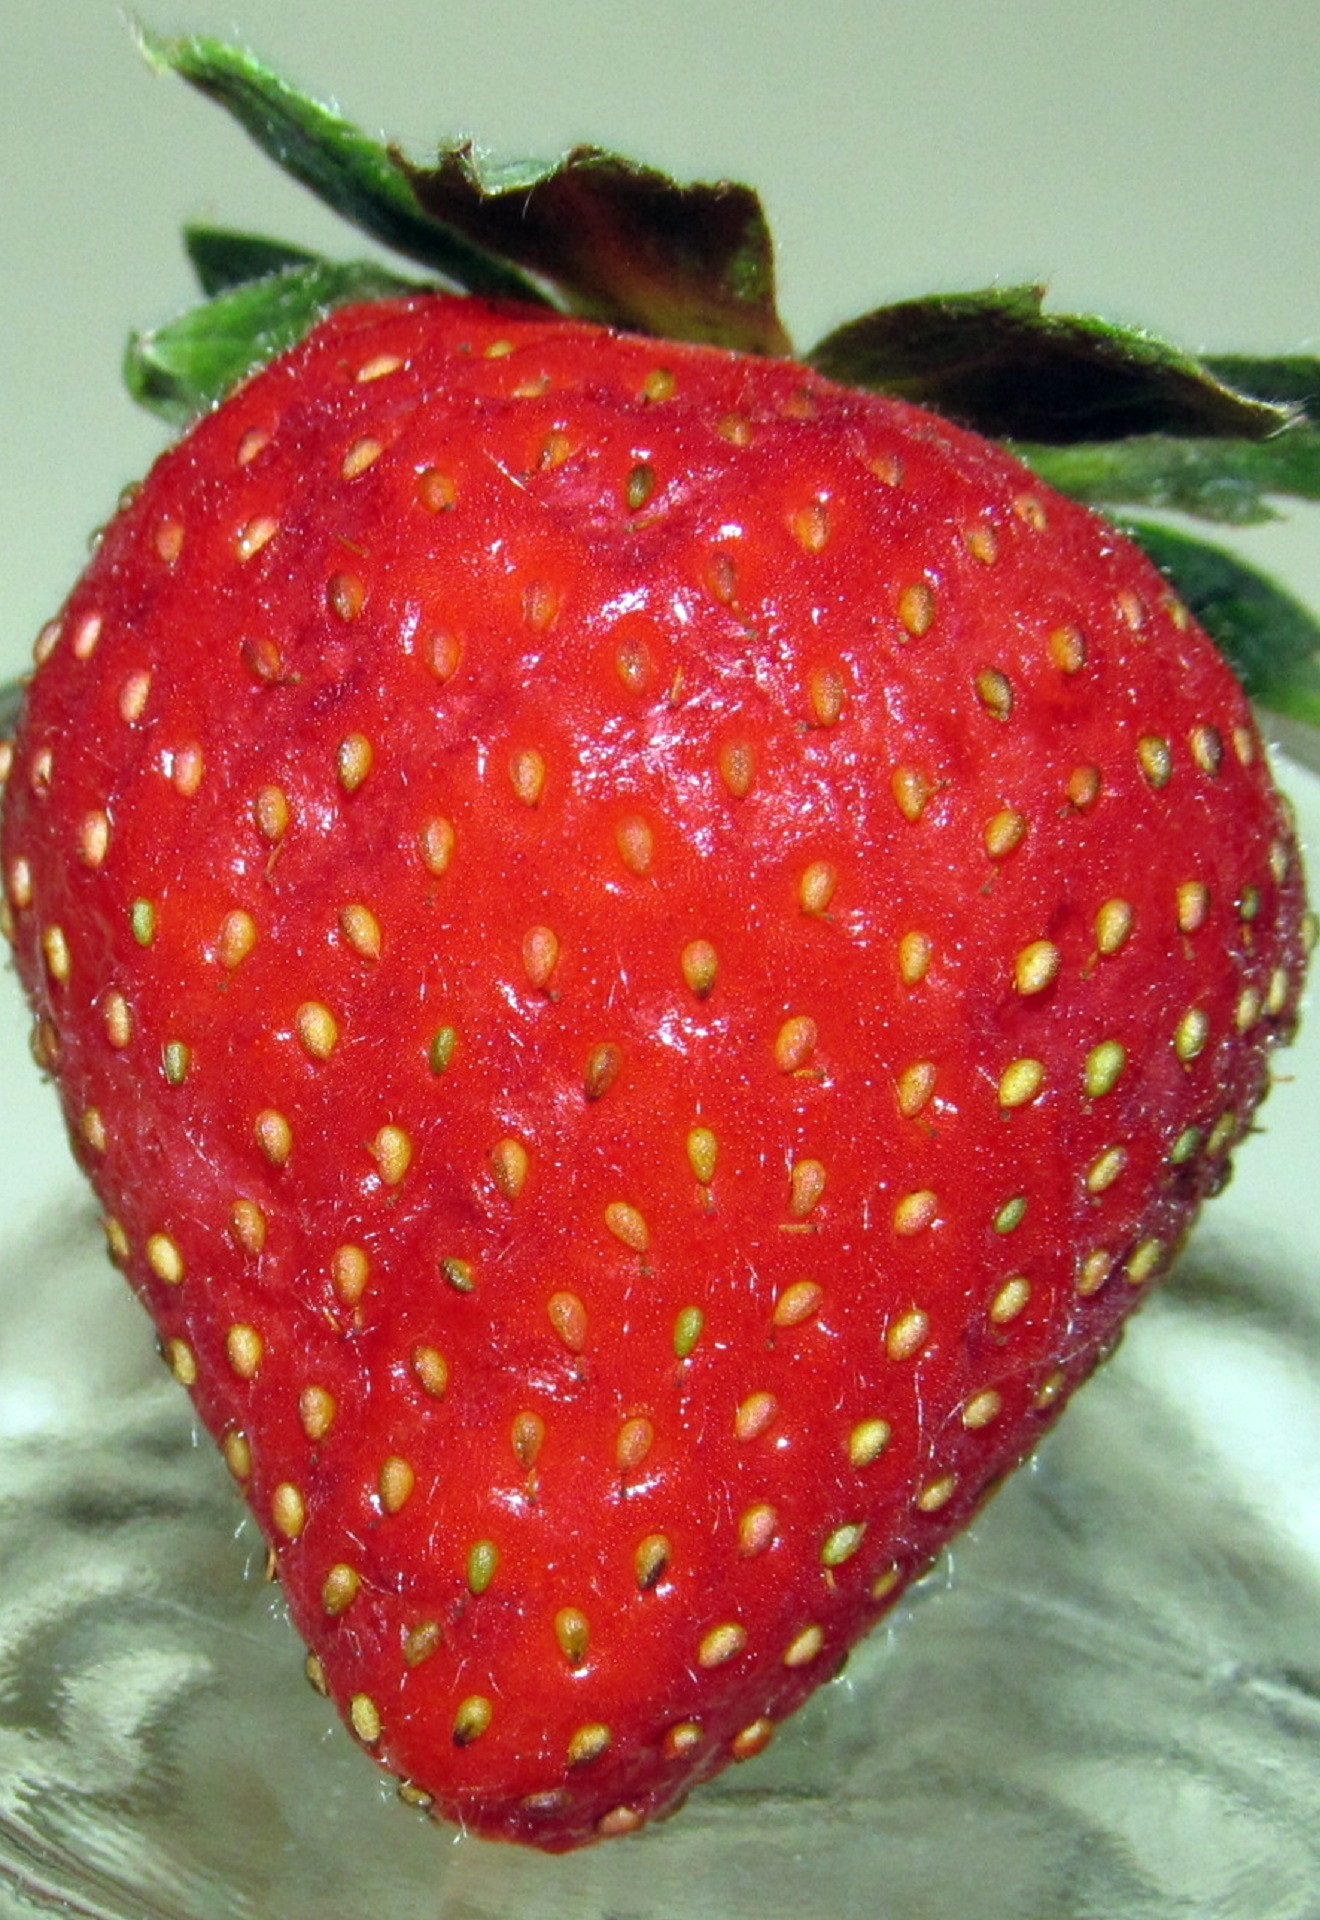
plant, fruit, berry, sweet, ripe, food, red, produce, fresh, healthy, snack, delicious, strawberry, leaves, seeds, tasty, strawberries